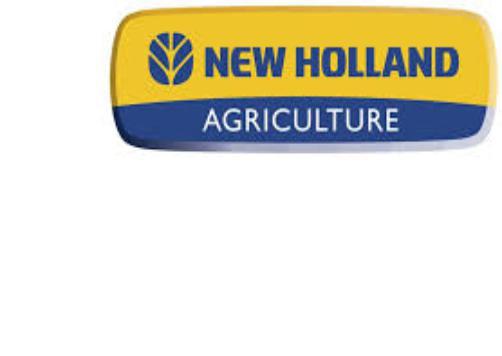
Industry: Others